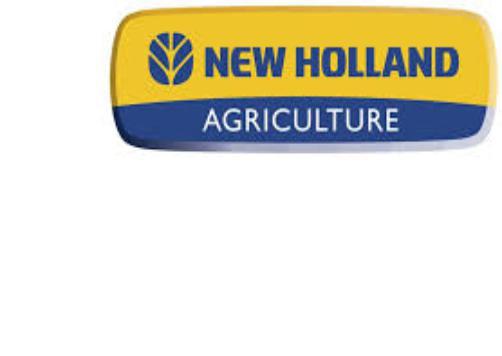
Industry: Others